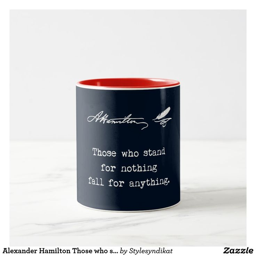
politician those who stand for nothing - tone coffee mug